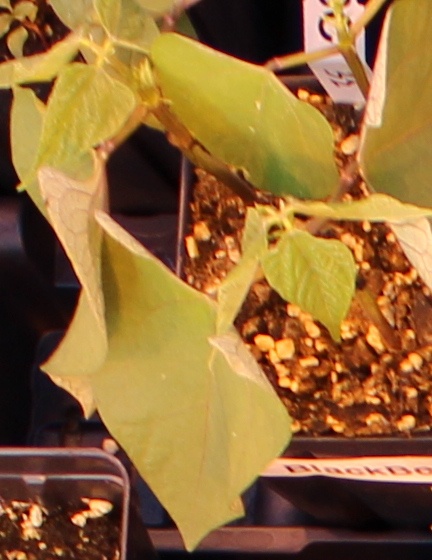
Label: Blackbean